Grattan massacre

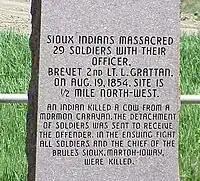
Historical marker near the site

The U.S. press called the event the "Grattan Massacre." Accounts generally ignored the US soldiers' instigation of the event by their failures: first, to leave it up to the Indian agent to settle, as called for in the treaty; and second, shooting chief Conquering Bear in the back.